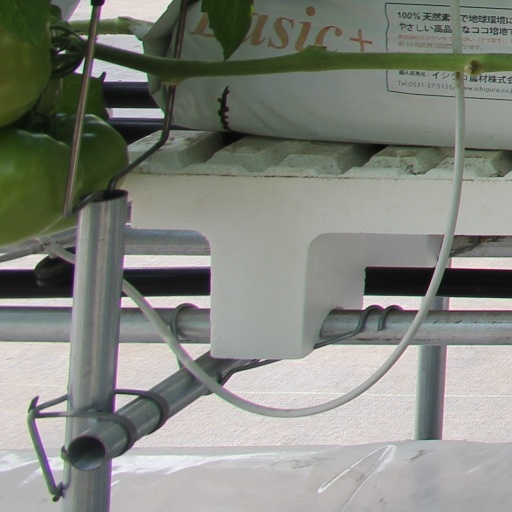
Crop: tomato